Sisters in Islam

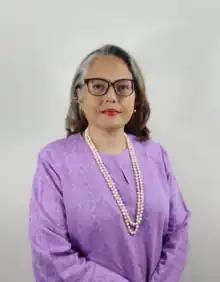
SIS Executive Director, Rozana Isa

Rozana Isa currently serves as the Executive Director for Sisters in Islam, a Malaysian NGO working on women’s rights within the framework of Islam. She joined the Malaysian women’s rights movement in 1999 to address issues regarding violence against women. This exposed her to the challenges Muslim women face to have their rights recognised and exercised in the context of Islamisation within a democratic nation with parallel legal systems. She observes that while gender, ethnic, and religious diversities are acknowledged and sometimes celebrated in society, their rights as Malaysian citizens or as human beings generally are still strongly negated at different levels of policies, laws and practices. Before taking up SIS’ helm, Rozana worked in various national, regional, and international women’s rights organisations.